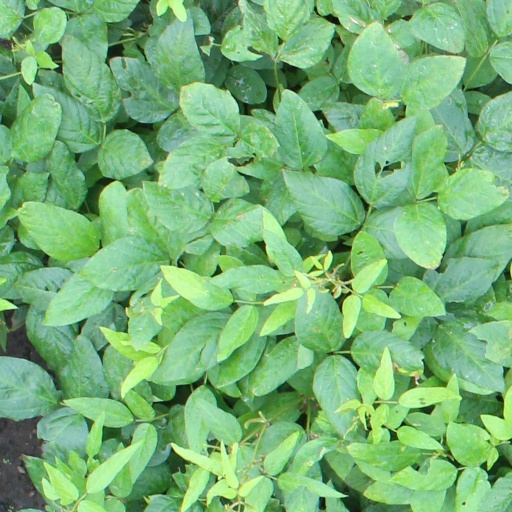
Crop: soybean